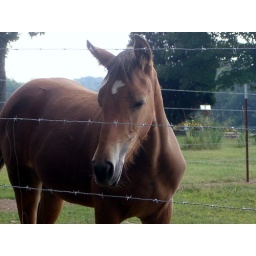
This horse happily cam over to the fence for me to get this closeup.